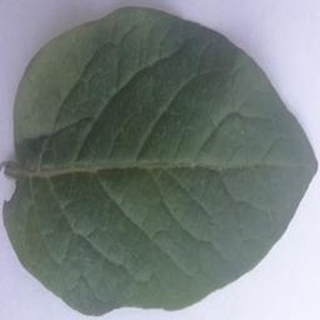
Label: healthy_potato